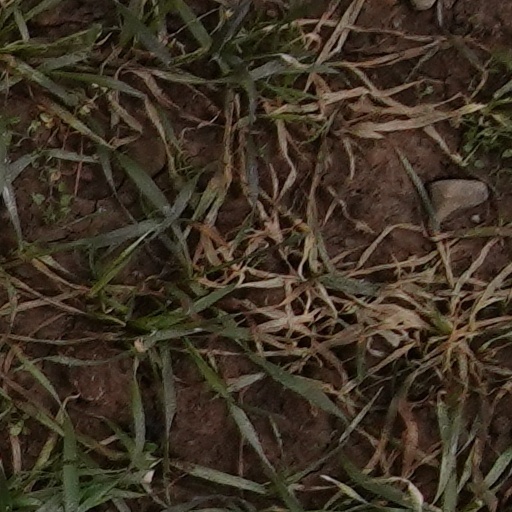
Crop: wheat